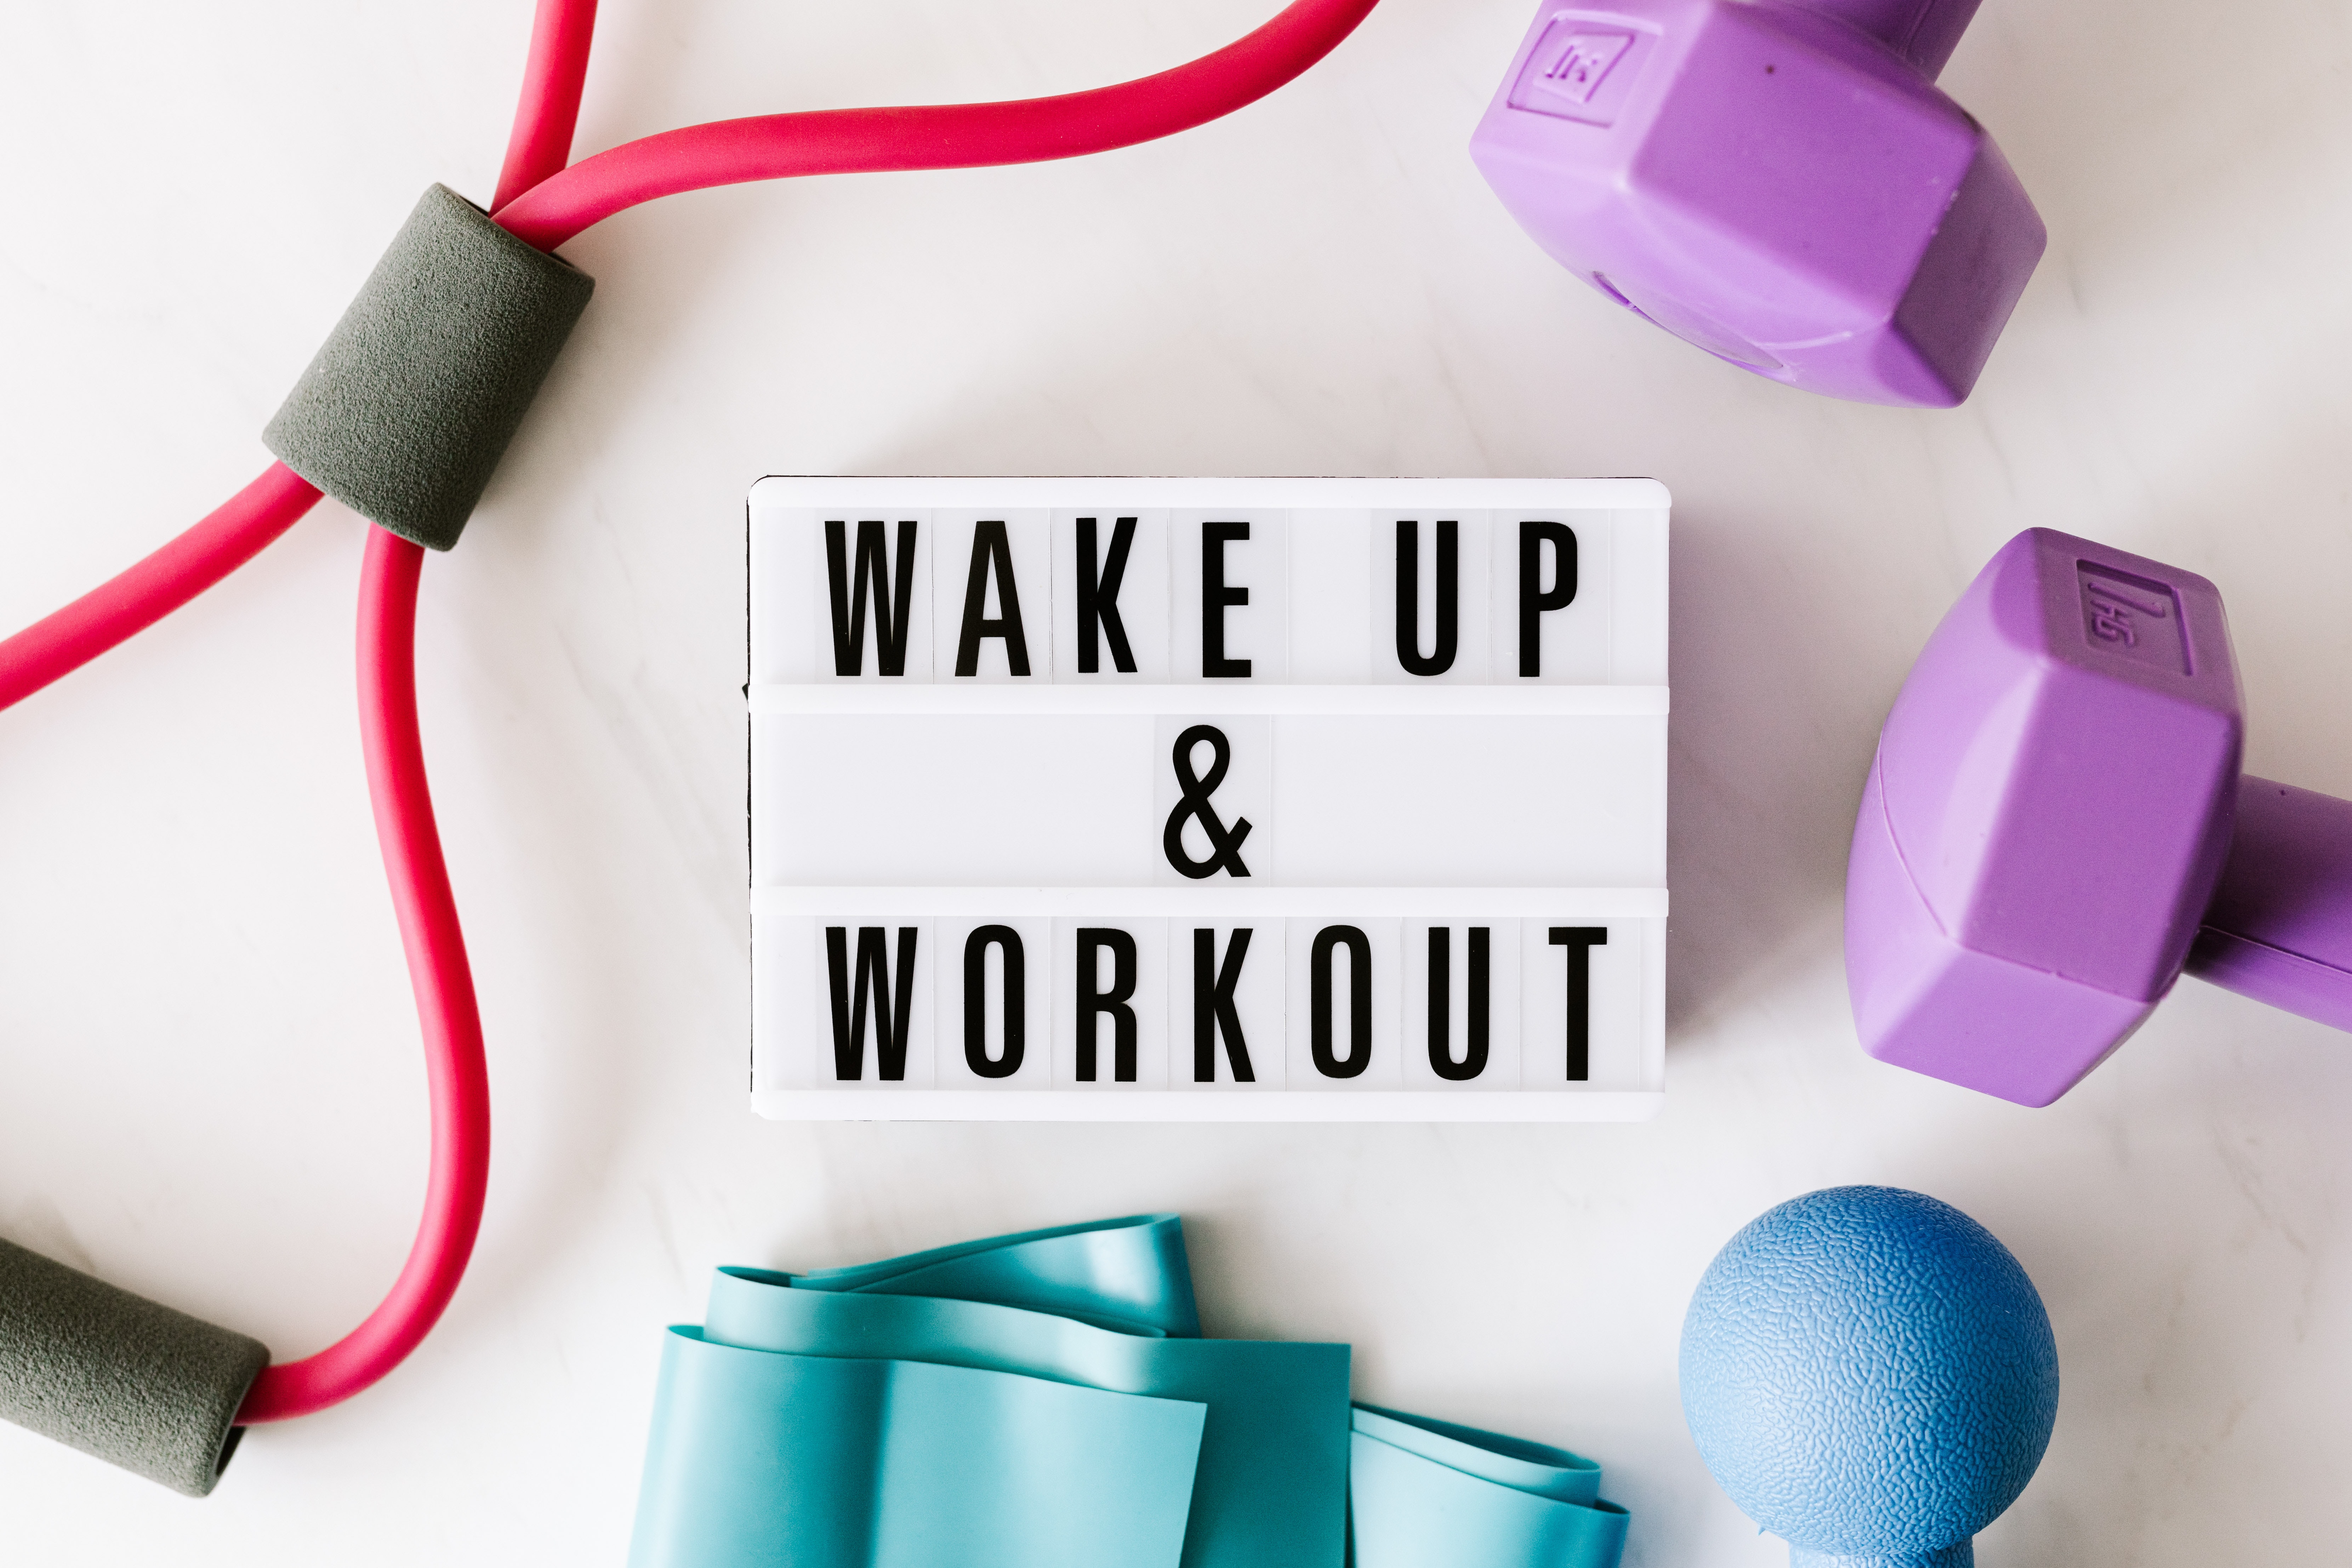
fitness, gym, workout, motivation, fit, bodybuilding, love, training, health, lifestyle, good, healthy, sport, like, follow, life, product, font, pink, eyewear, Material property, magenta, tie, audio equipment, technology, electric blue, pattern, event, fashion accessory, petal, mechanical fan, plastic, jewellery, circle, rectangle, wire, cable, logo, linens, brand, screenshot